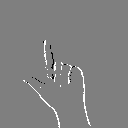
ASL letter: l